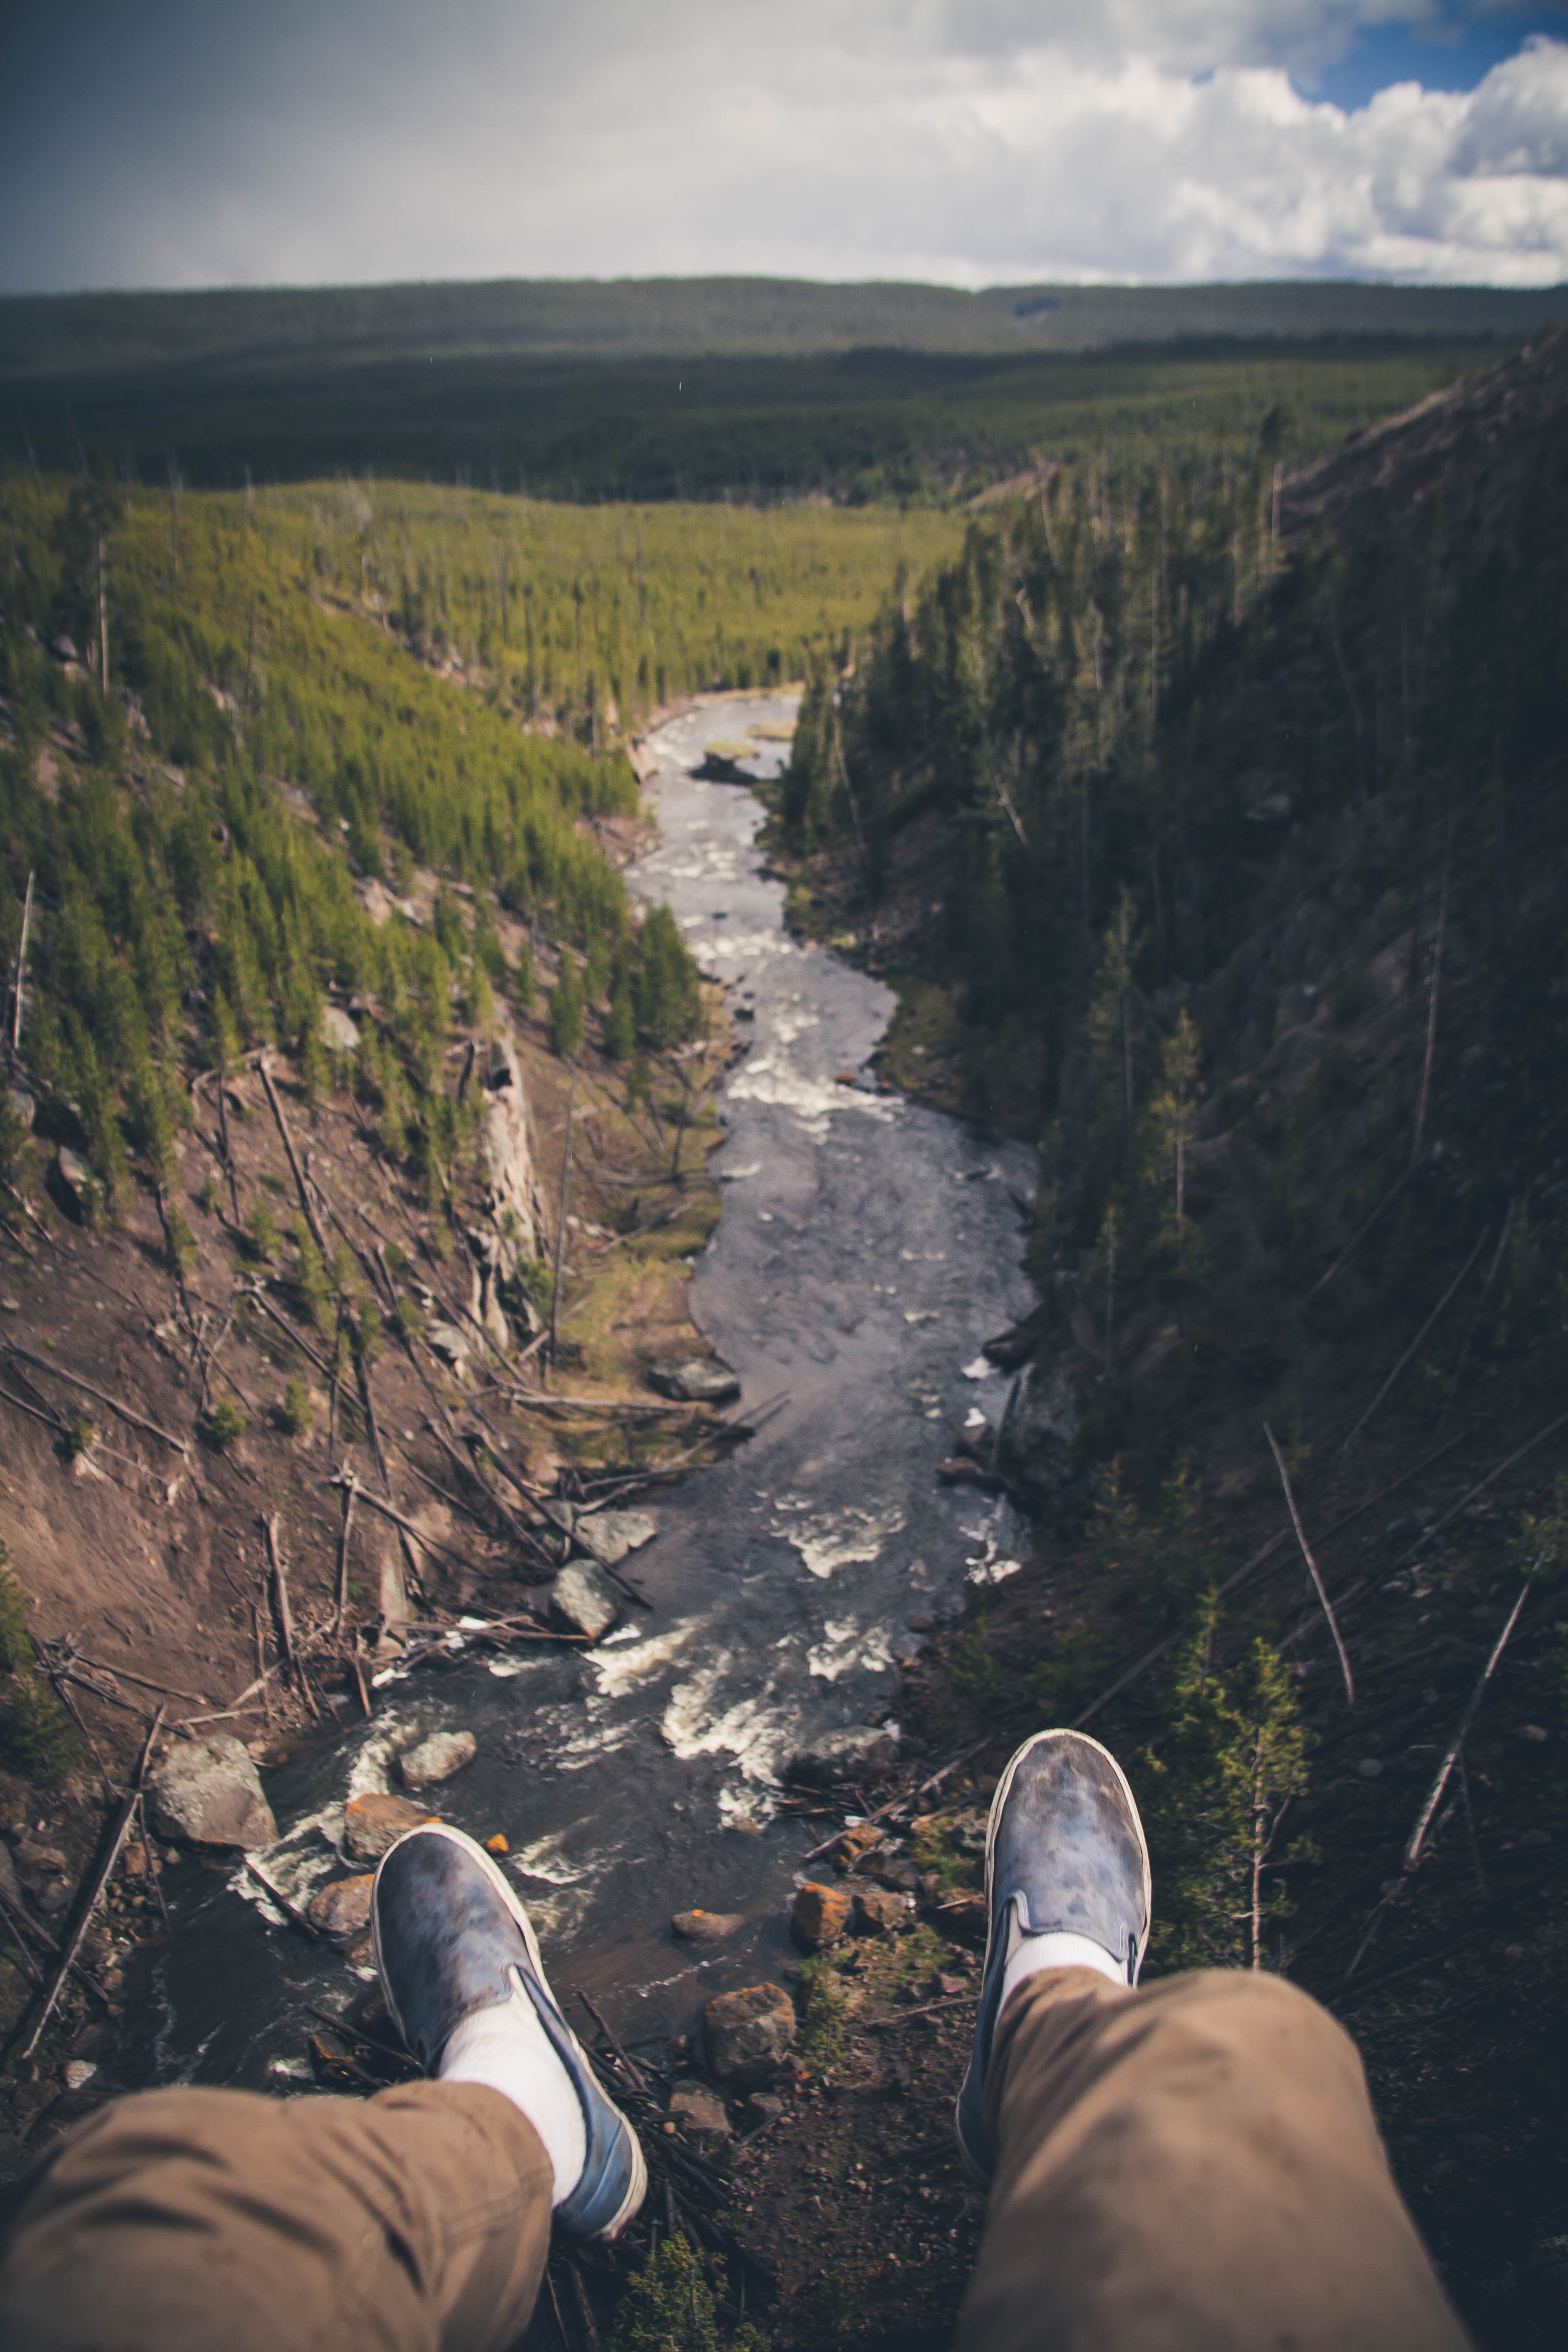
coast, nature, rock, wilderness, walking, mountain, adventure, river, cliff, canyon, extreme sport, terrain, geology, landform